Micaëla Oeste

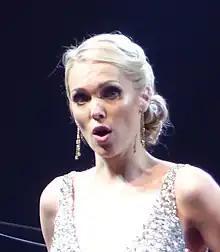
Oeste in 2016

Oeste was born in Germany, where her singer parents, Wolfgang and Patty Oeste, were based. In 1988, the family moved back to the United States and settled in Conway, Arkansas. She studied at Conway High School, and obtained her Bachelor of Music degree in vocal performance from the University of Central Arkansas. She then pursued further studies under Karen Brunssen at the Bienen School of Music of Northwestern University and obtained a master's degree in 2008.